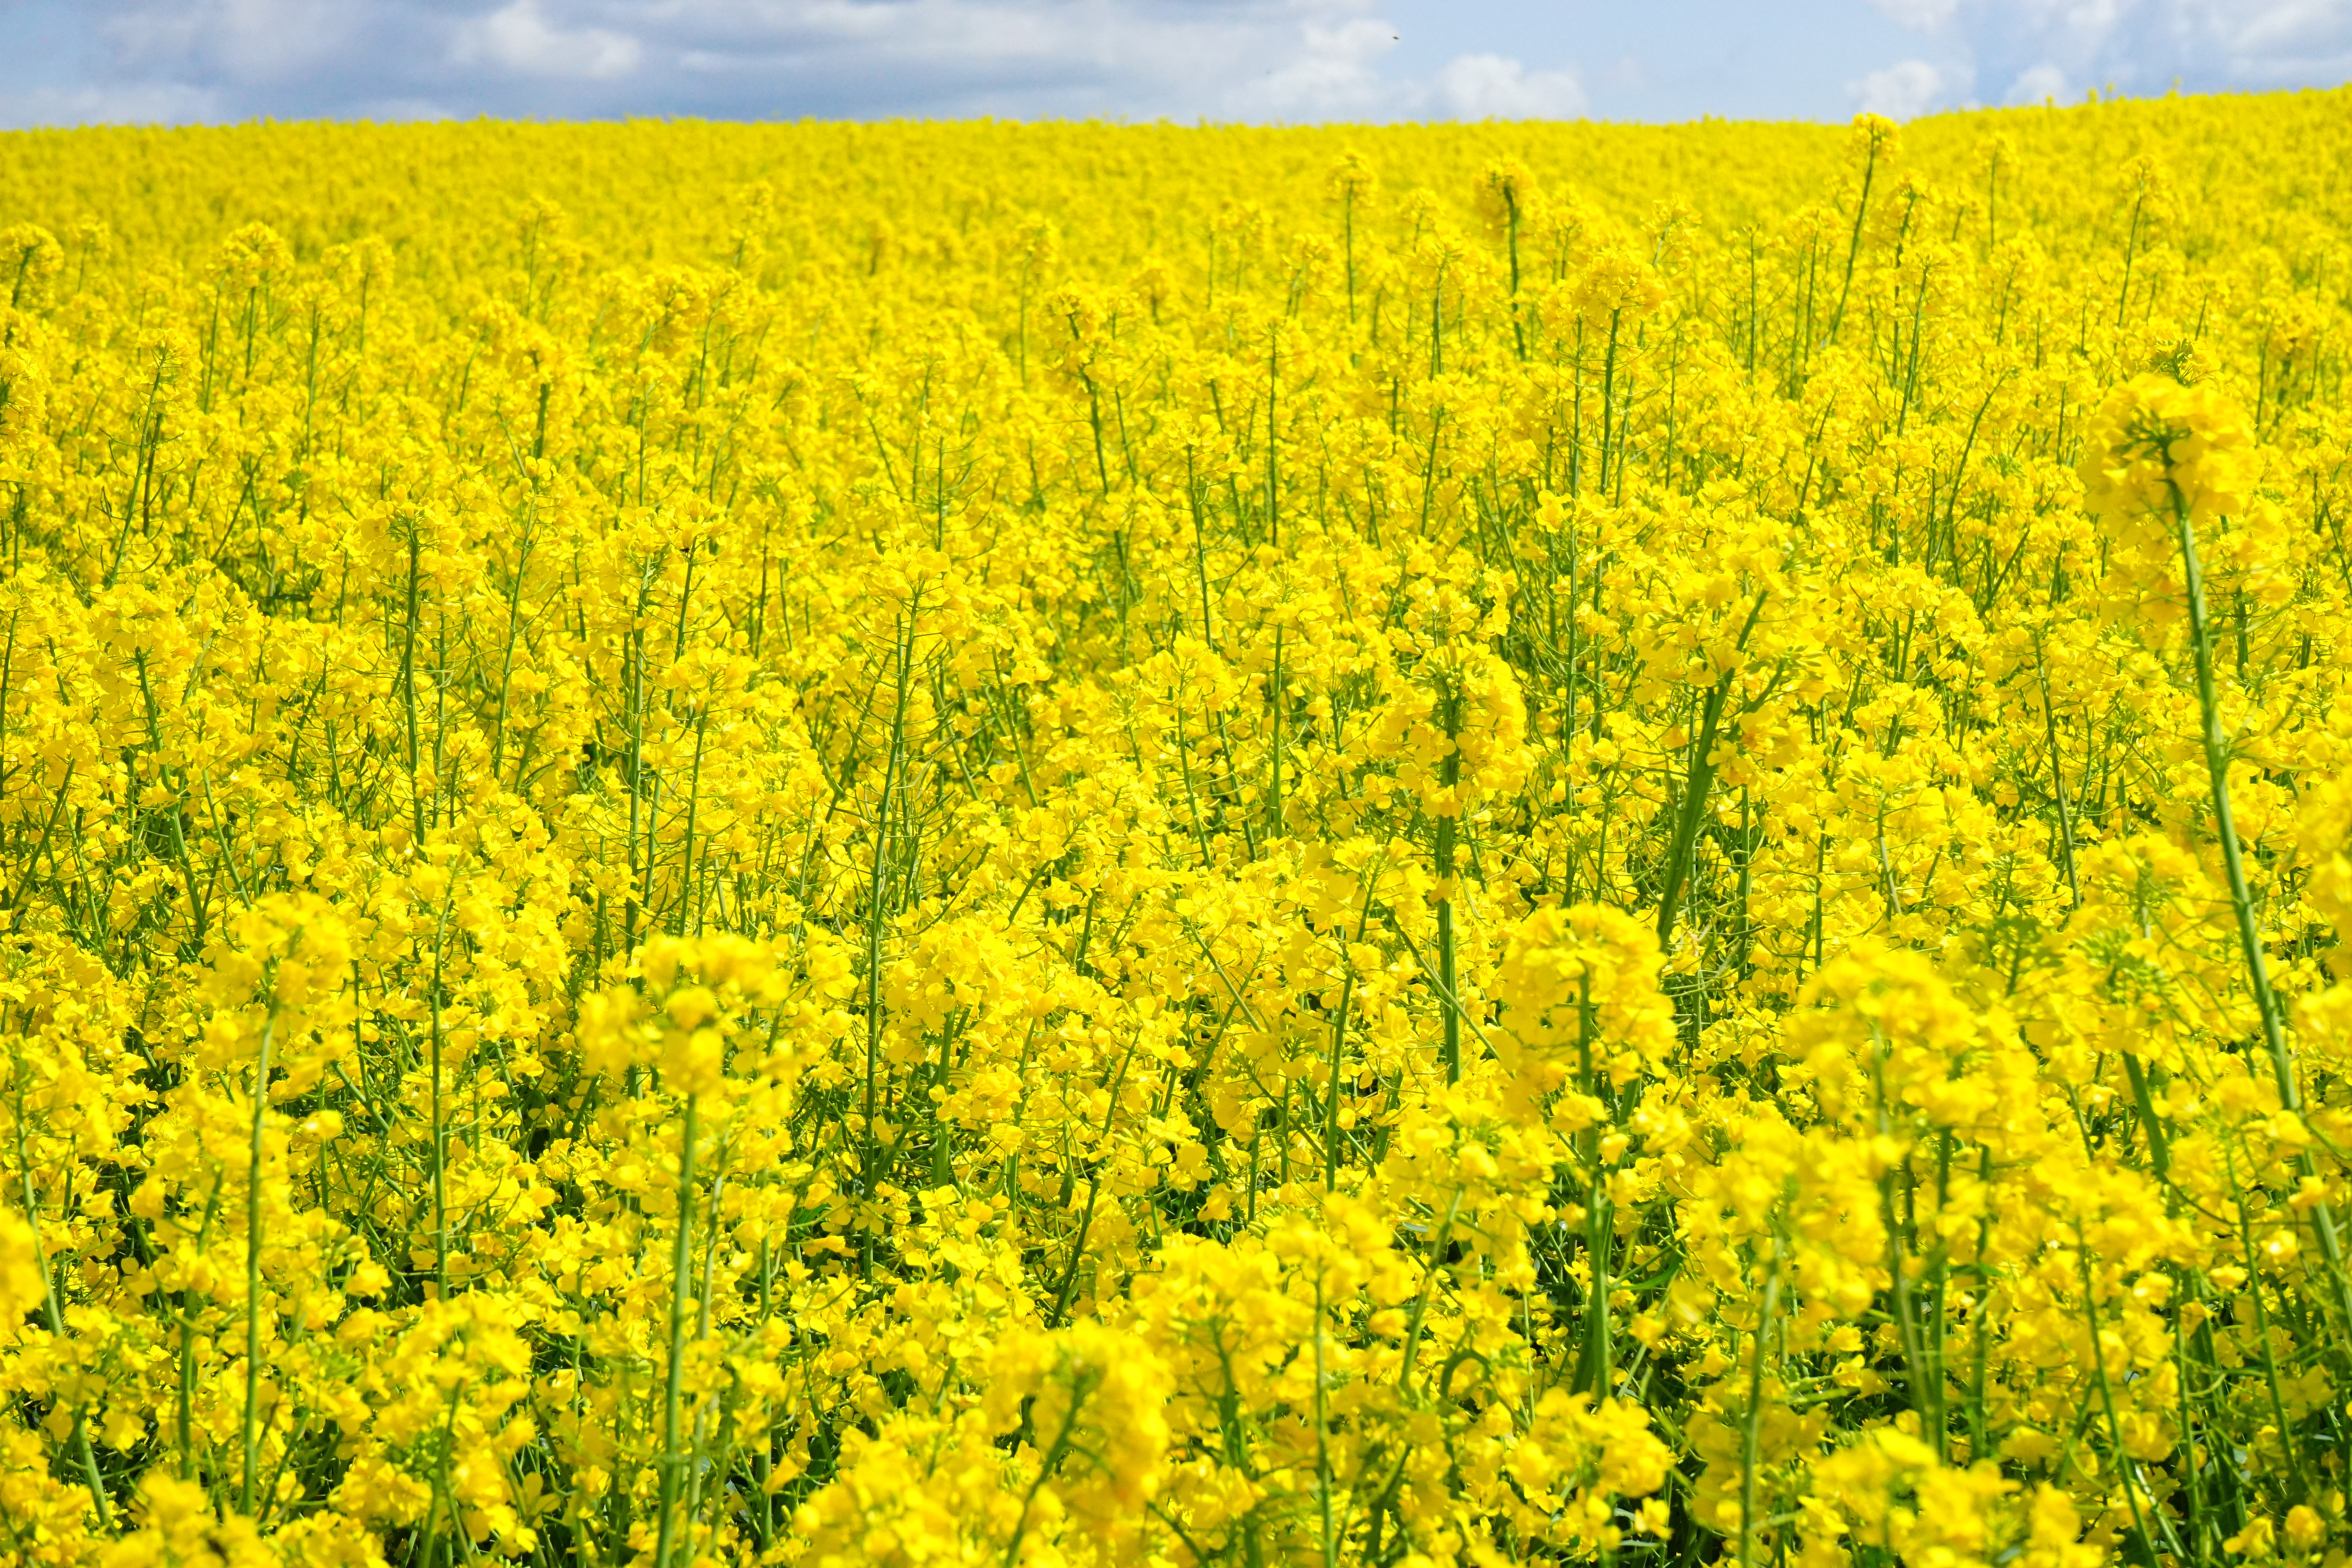
landscape, nature, plant, sky, field, meadow, prairie, summer, spring, produce, crop, yellow, agriculture, rapeseed, flowers, clouds, grassland, crops, canola, mustard, brassica, brassicaceae, oilseed rape, rape blossom, bl tenmeer, field of flowers, brassicales, field of rapeseeds, rape blossoms, oilseed rape plants, brassica napus, cruciferous plant, ecoregion, mustard plant, mustard and cabbage family, brassica rapa, reps, lewat